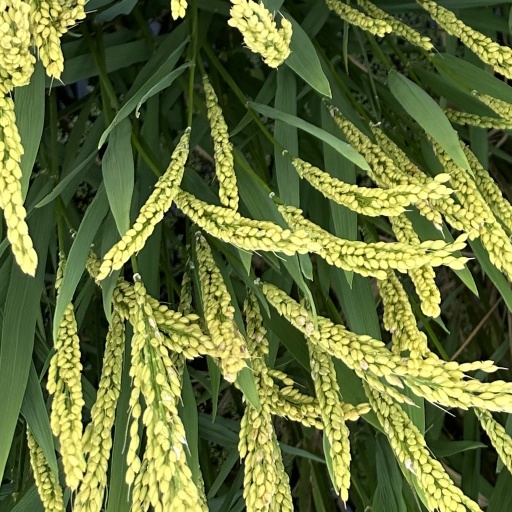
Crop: rice